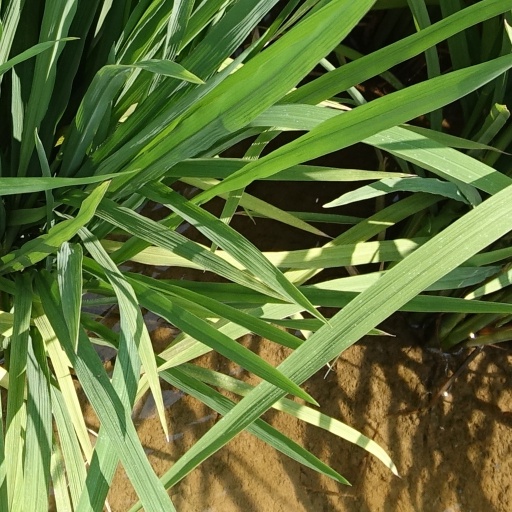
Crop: rice